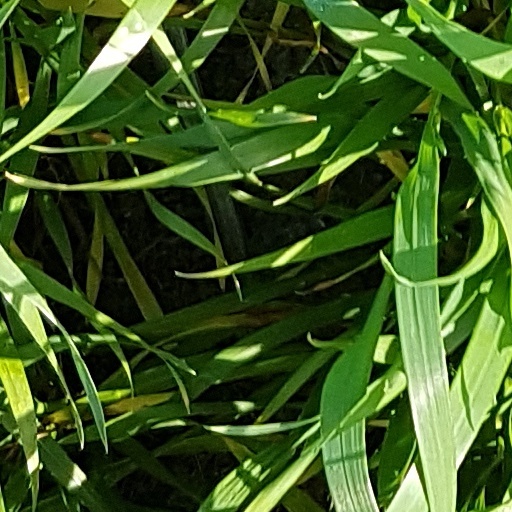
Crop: wheat